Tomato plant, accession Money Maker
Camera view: bottom (45 deg); turntable rotation: 270 degrees
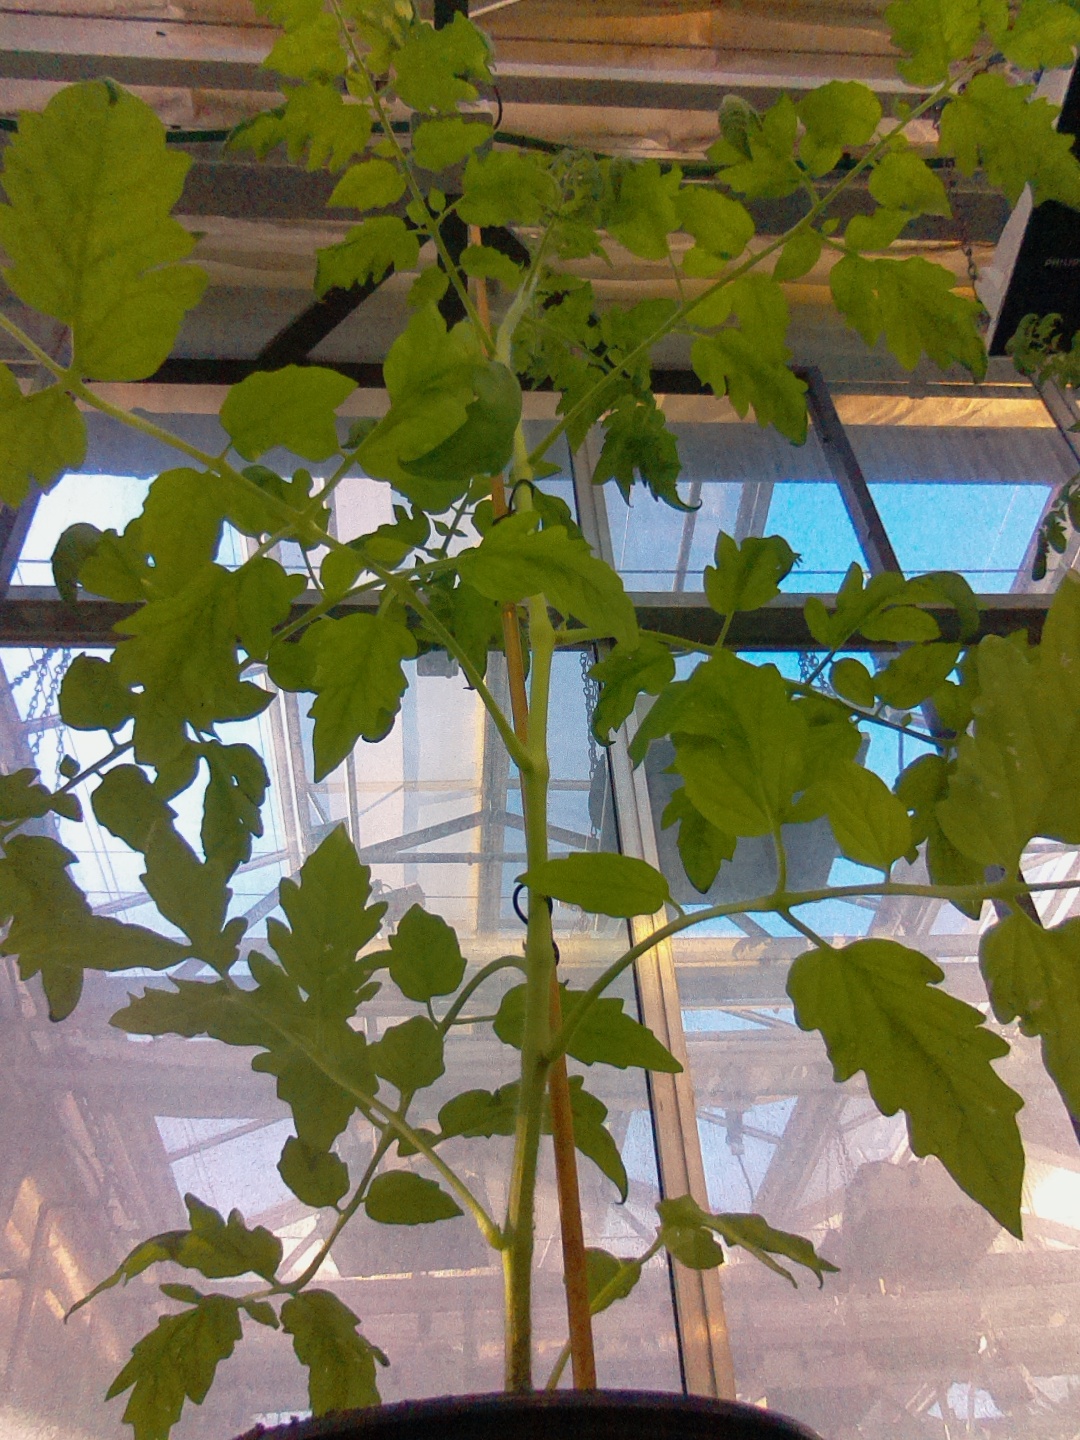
BBCH growth stage 52: 2 inflorescences visible